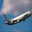
Label: airplane